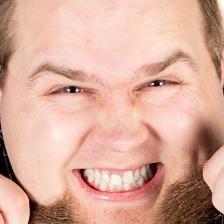
Label: faces